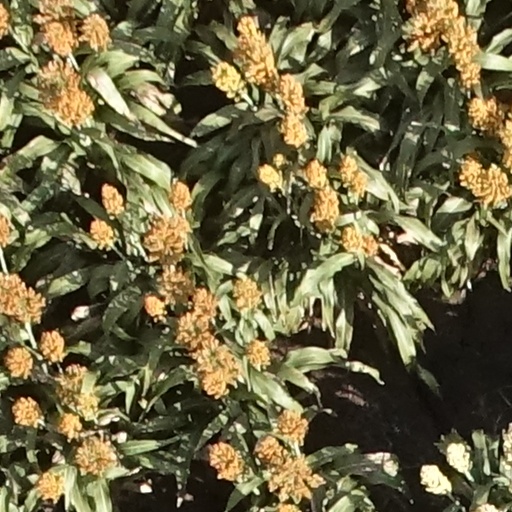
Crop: sorghum